UK Rail Leasing

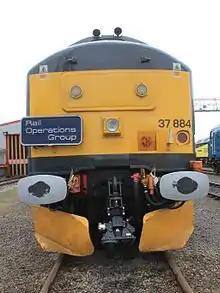
Coupler detail

The origins of UK Rail Leasing (UKRL) can be traced back to its founders, Edward Stevenson and Mark Winter, who established the company in September 2013 and promptly took out a three-year lease on a disused rail depot in Leicester then-owned by the freight operator DB Schenker. By November of that year, it had purchased a fleet of 16 Class 56 and two Class 37/9 diesel locomotives, many of which having been formerly operated by DB Schenker. By January 2014, the Leicester depot had been refurbished and extensively rebuilt with a raised roof, with new equipment such as lifting jacks installed. UKRL was in the process of overhauling up to 13 of its Class 56s with a view to reactivating them for spot-leasing to various operators; these endeavours had reportedly been accelerated in response to customer demand for the type.